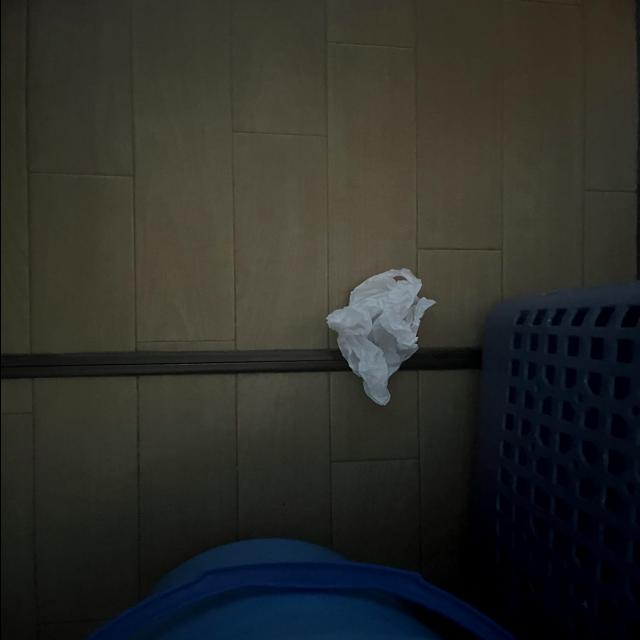
Label: tissues